Conservative Judaism

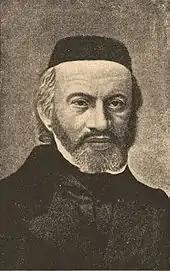
Rabbi Zecharias Frankel

In New York, the JTS serves as the movement's original seminary and legacy institution, along with the Ziegler School of Rabbinic Studies at the American Jewish University in Los Angeles; "Seminario Rabínico Latinoamericano" in Buenos Aires, Argentina; and the Schechter Institute of Jewish Studies in Jerusalem. A Conservative institution that does not grant rabbinic ordination but which runs along the lines of a traditional yeshiva is the Conservative Yeshiva, located in Jerusalem. The Neolog Budapest University of Jewish Studies also maintains connections with Conservative Judaism.